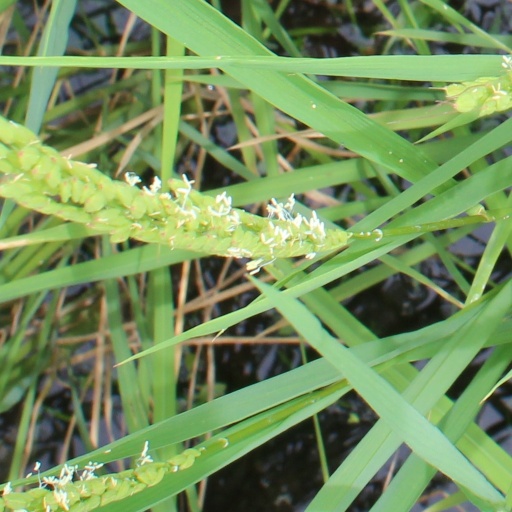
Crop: rice